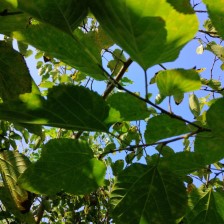
Variety: WhiteKing